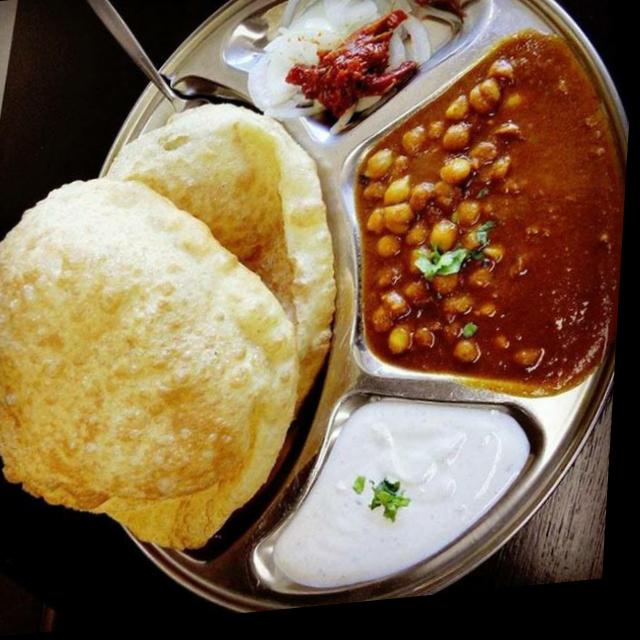
Dish: chole_bhature